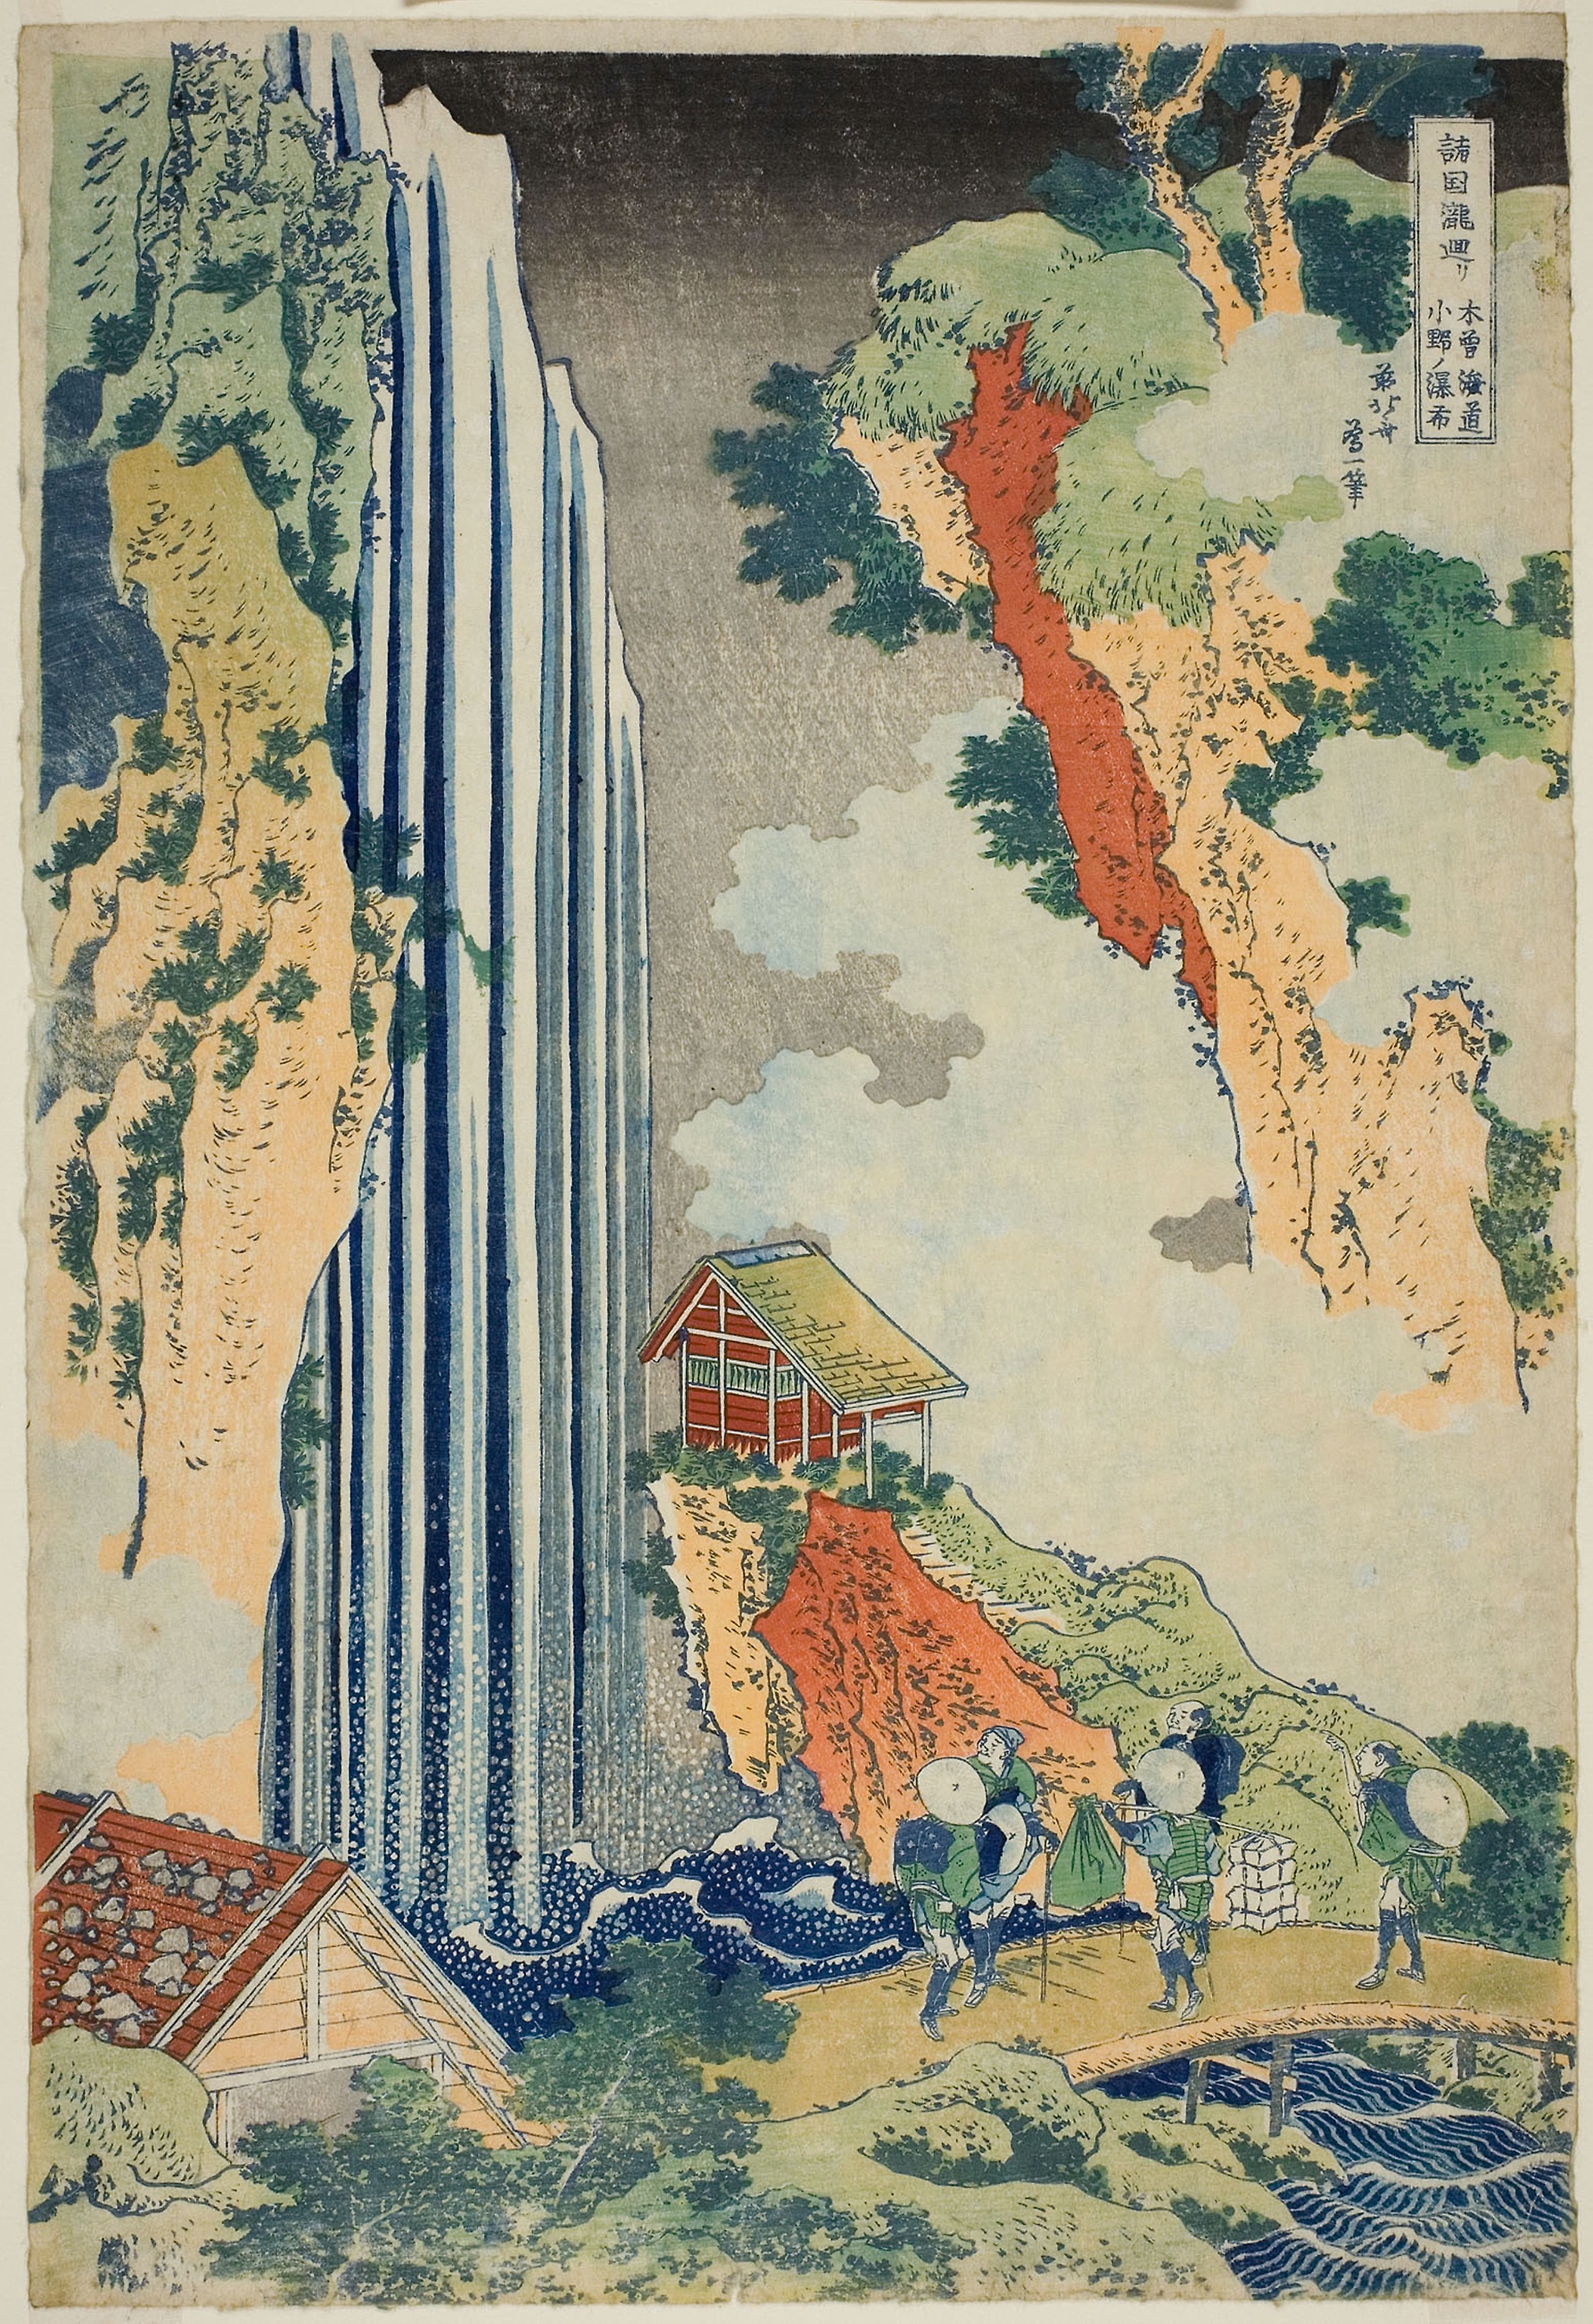
illustration, art, painting, textile, history, world, map